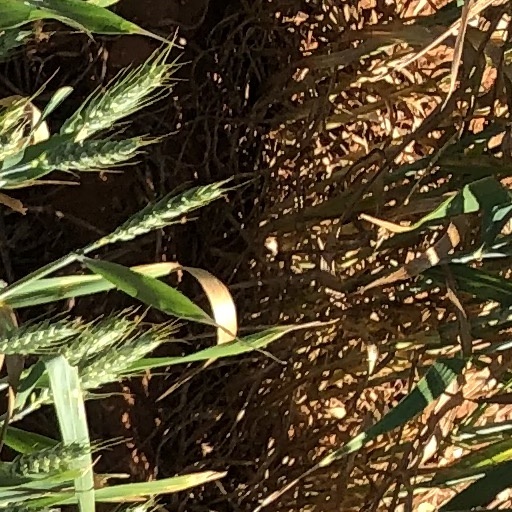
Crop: wheat